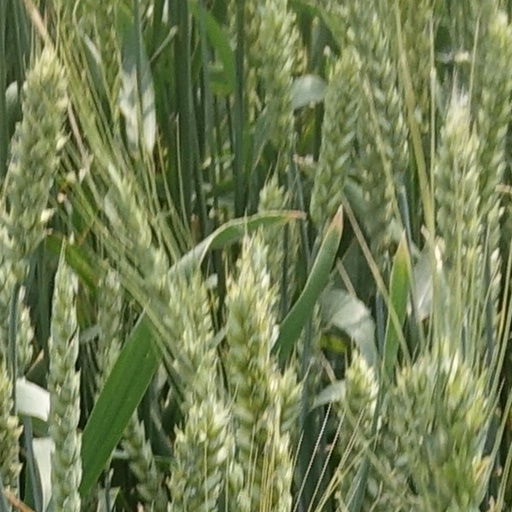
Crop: wheat